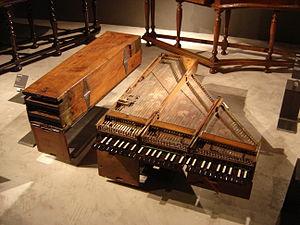
Deux «
Le musée de la Musique de la Philharmonie de Paris possède une prestigieuse collection de plusieurs milliers d'instruments et d'objets d'art, héritière de celle du Conservatoire national supérieur de musique de Paris, qui retrace l'histoire de la musique occidentale, savante et populaire, du XVIᵉ siècle à nos jours tout en offrant un large aperçu des principales musiques du monde.
Le clavecin brisé est un clavecin conçu pour le voyage. Du fait qu'il peut être replié, il occupe un espace restreint et il est ainsi plus facile à transporter qu'un clavecin ordinaire. L'instrument se replie grâce à des charnières, dans le sens longitudinal, parallèlement aux cordes qui gardent leur tension. Une fois replié, il forme un bagage de la taille d'un grosse valise